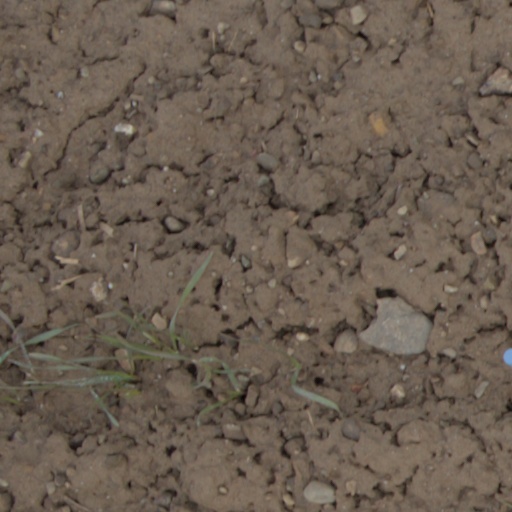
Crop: wheat